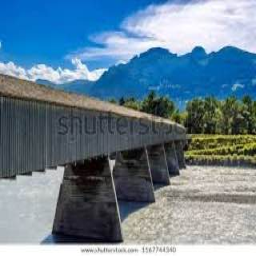
Old Rhine Bridge